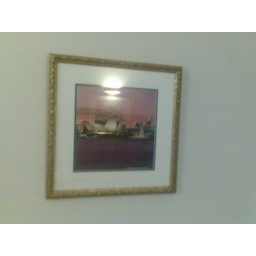
this photo of the harbour bridge and opera house is hanging near the lift outside our apartment